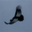
Label: bird